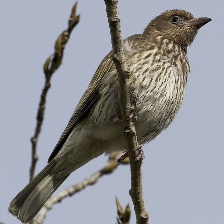
Species: AUSTRALASIAN FIGBIRD
Scientific name: SPHECOTHERES VIEILLOTI